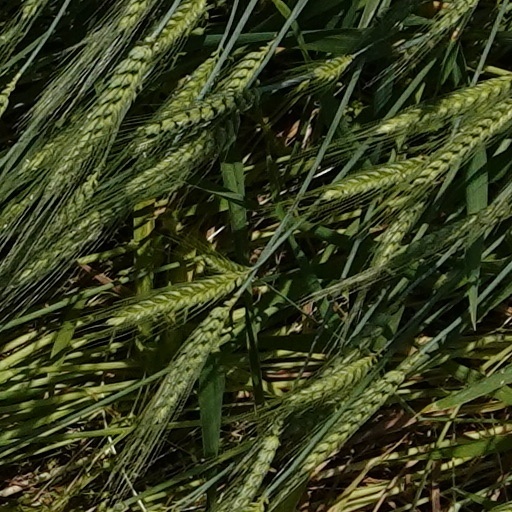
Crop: wheat